Calle canal

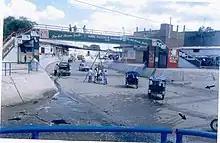
The "Canal Vía" of Sullana being used by motorists.

A calle canal or vía canal is a street type in northern Peru and Ecuador located in the urban area of cities expressly designed to function exceptionally and for short periods (i.e. few hours) as canals to evacuate water and mud from intense and infrequent rains.